Question: Please indicate a possible affordance area of the hold_book that can be used for holding
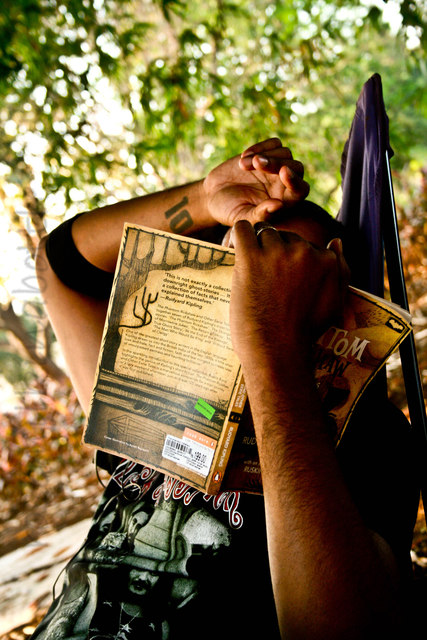
Answer: [86.583, 224.962, 413.801, 499.248]